2023–24 ASC Oțelul Galați season

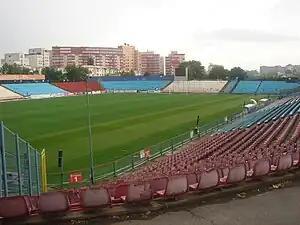
Oțelul stadium is used as the season's home ground

The 2023–24 season is Oțelul Galați's first season back in the Liga I since the 2014–15 season. In addition to the Superliga, Oțelul will participate in this season's edition of Cupa României.